Englschalking

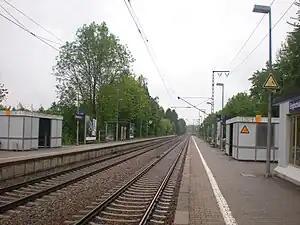
München-Englschalking stop

The railway line from Munich East–Munich Airport runs through Englschalking and every 20 minutes the S8 line of the Munich S-Bahn from Herrsching to Munich Airport travels there. The double-track S-Bahn station München-Englschalking, equipped with side-rail platforms, is located here.